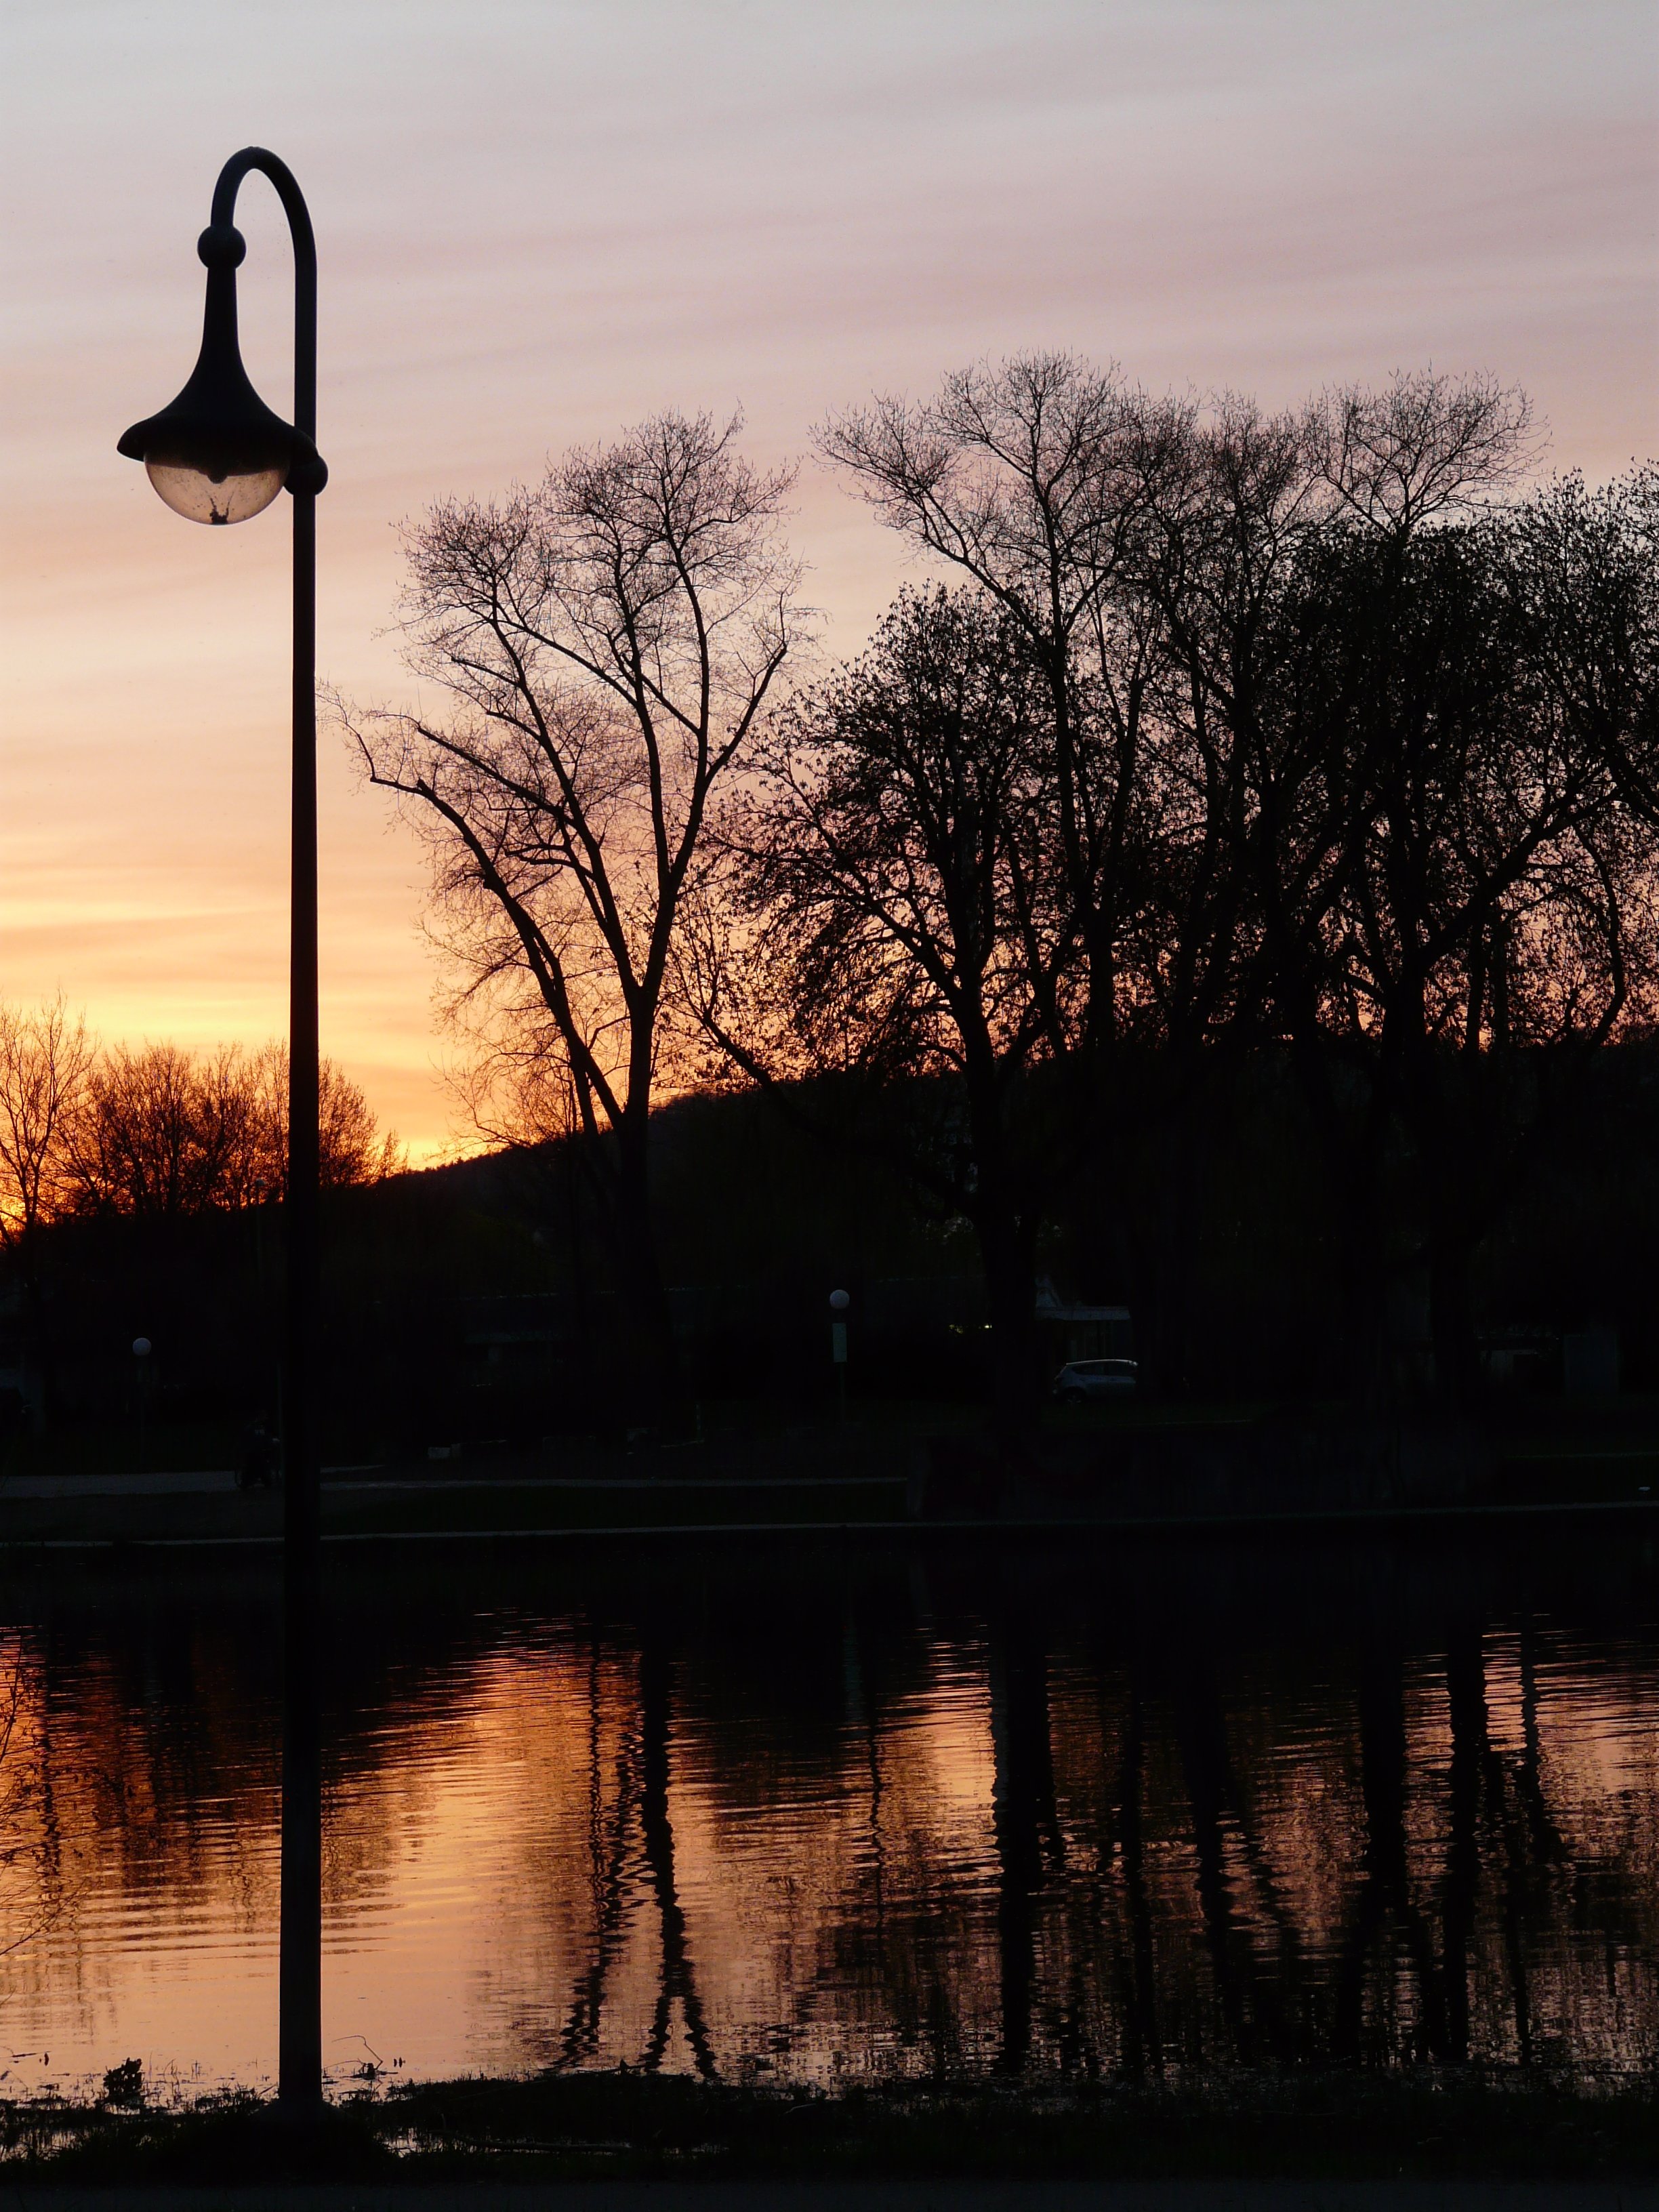
tree, water, nature, light, cloud, sky, sun, sunrise, sunset, sunlight, morning, lake, dawn, river, dusk, love, evening, lantern, reflection, autumn, romance, lamp, waterway, trees, pastel, abendstimmung, mirroring, atmospheric phenomenon, woody plant